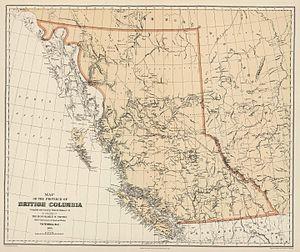
La Colombie-Britannique est la province la plus occidentale du Canada. Elle a joint la confédération canadienne le 20 juillet 1871.